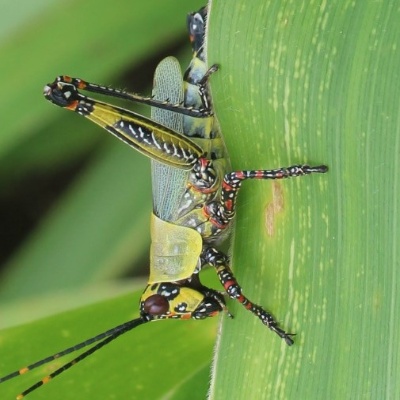
Crop: Maize
Condition: grasshoper